Baunscheidtism

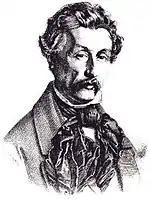
Carl Baunscheidt

The legitimacy of baunscheidtism as an effective medical practice was questioned by at least 1880, when a Melbourne practitioner named Samuel Fischer lost a lawsuit he brought against a patient who failed to pay him, based on the objection that Fischer (a bootmaker) was not a qualified medical practitioner.